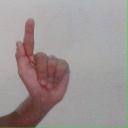
अक्षर: ळ